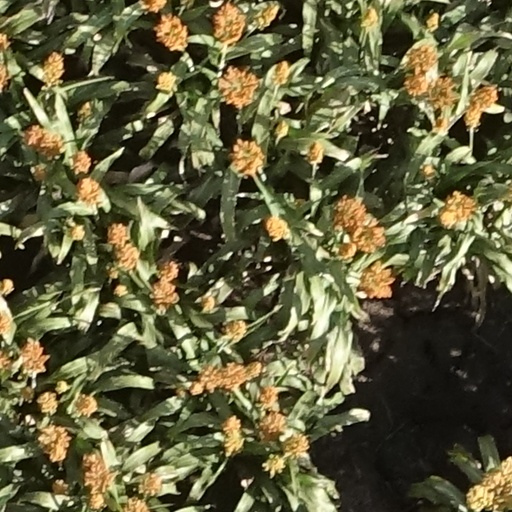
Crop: sorghum